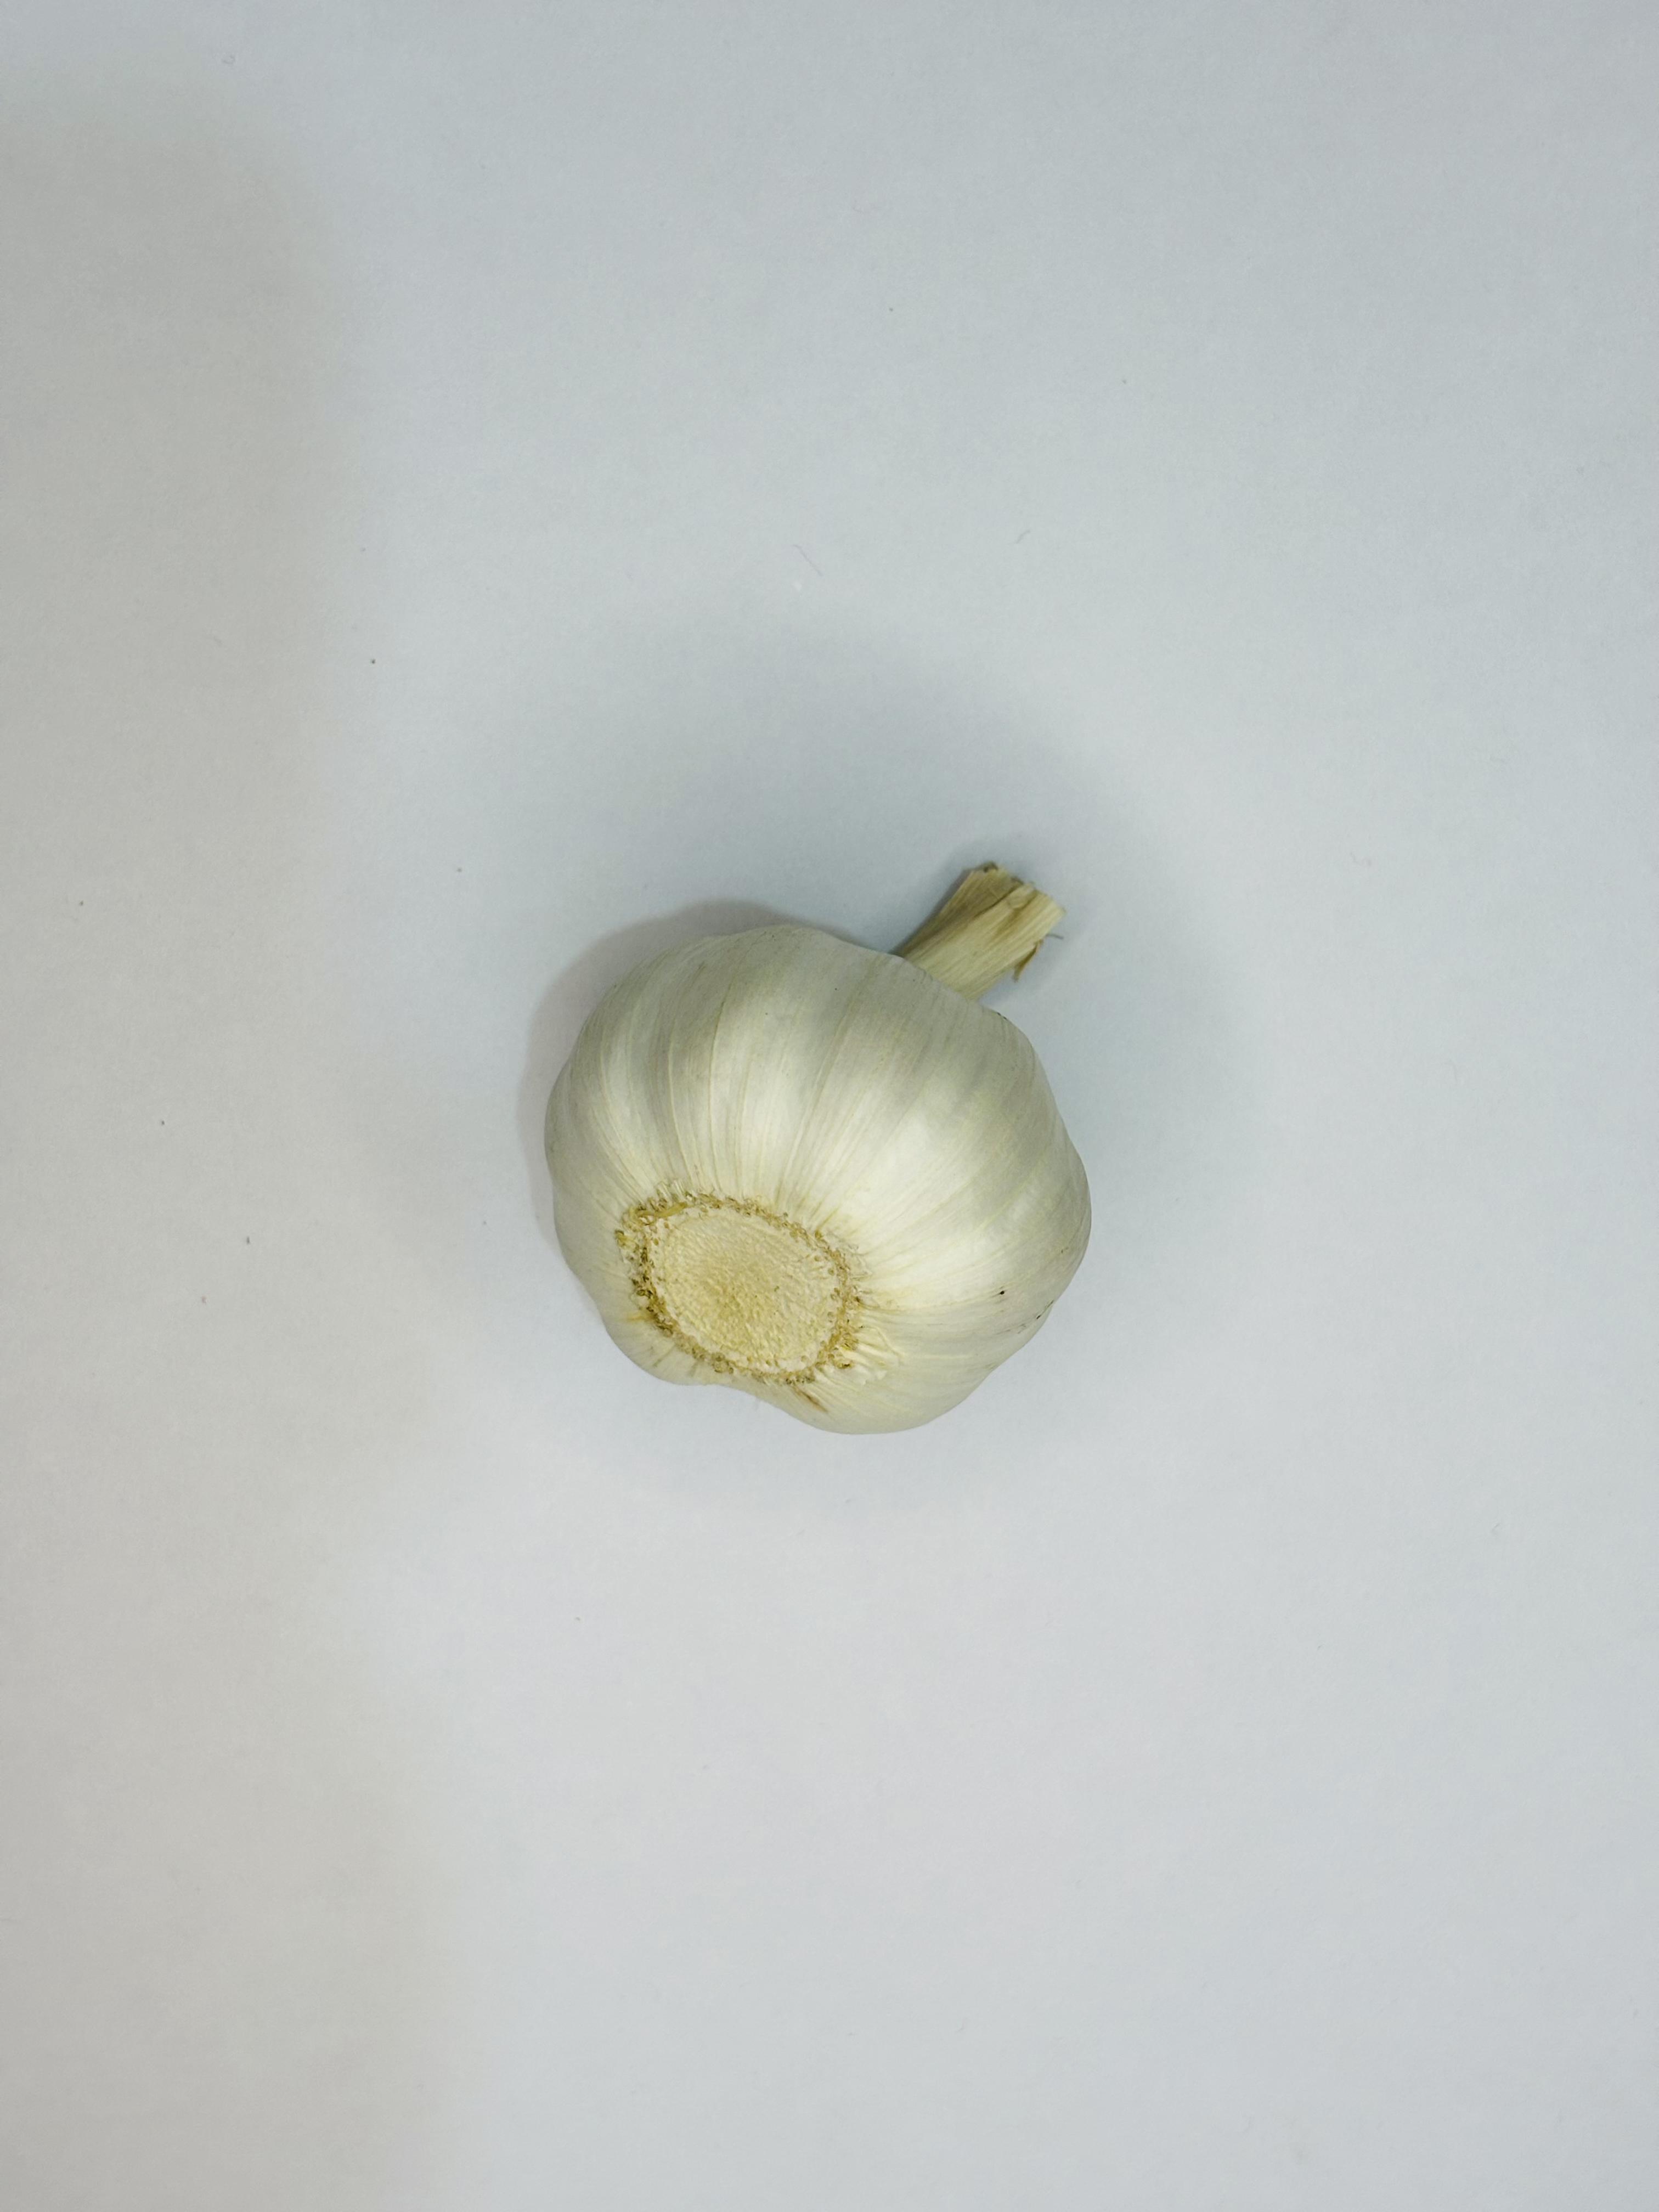
Label: Garlic